Wynnum Wolves FC

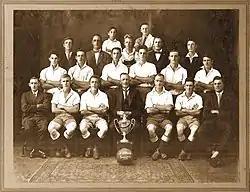
Wynnum Soccer Football Club 1929

Wolves FC began in Wynnum in 1921. In very early times matches were played at the Gabba, Wembley Oval at Burke Street Coorparoo and also at Memorial Park, Wynnum.